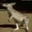
Label: kangaroo